Sigritsa Point

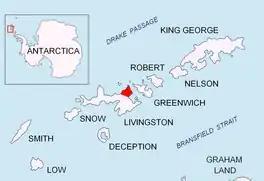
Location of Varna Peninsula on Livingston Island in the South Shetland Islands.

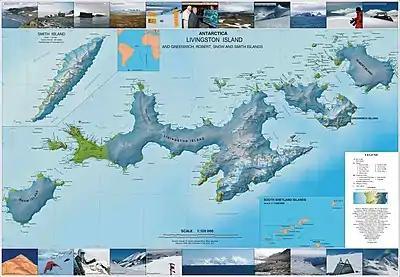
Topographic map of Livingston Island, Greenwich, Robert, Snow and Smith Islands.

Sigritsa Point (Nos Sigritsa \'nos si-'gri-tsa\) is an ice-free point on the northeast coast of Varna Peninsula, Livingston Island in the South Shetland Islands, Antarctica forming the northwest side of the entrance to Dragon Cove. The area was visited by 19th century sealers.